Alabama Moon (film)

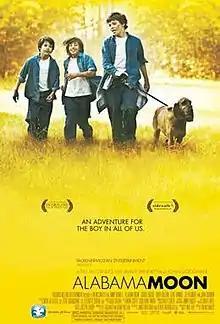
Film poster

Alabama Moon is a 2009 American coming-of-age film directed by Tim McCanlies and starring Jimmy Bennett and John Goodman, based on the book "Alabama Moon" by Watt Key. The story takes place in the forests of Alabama.